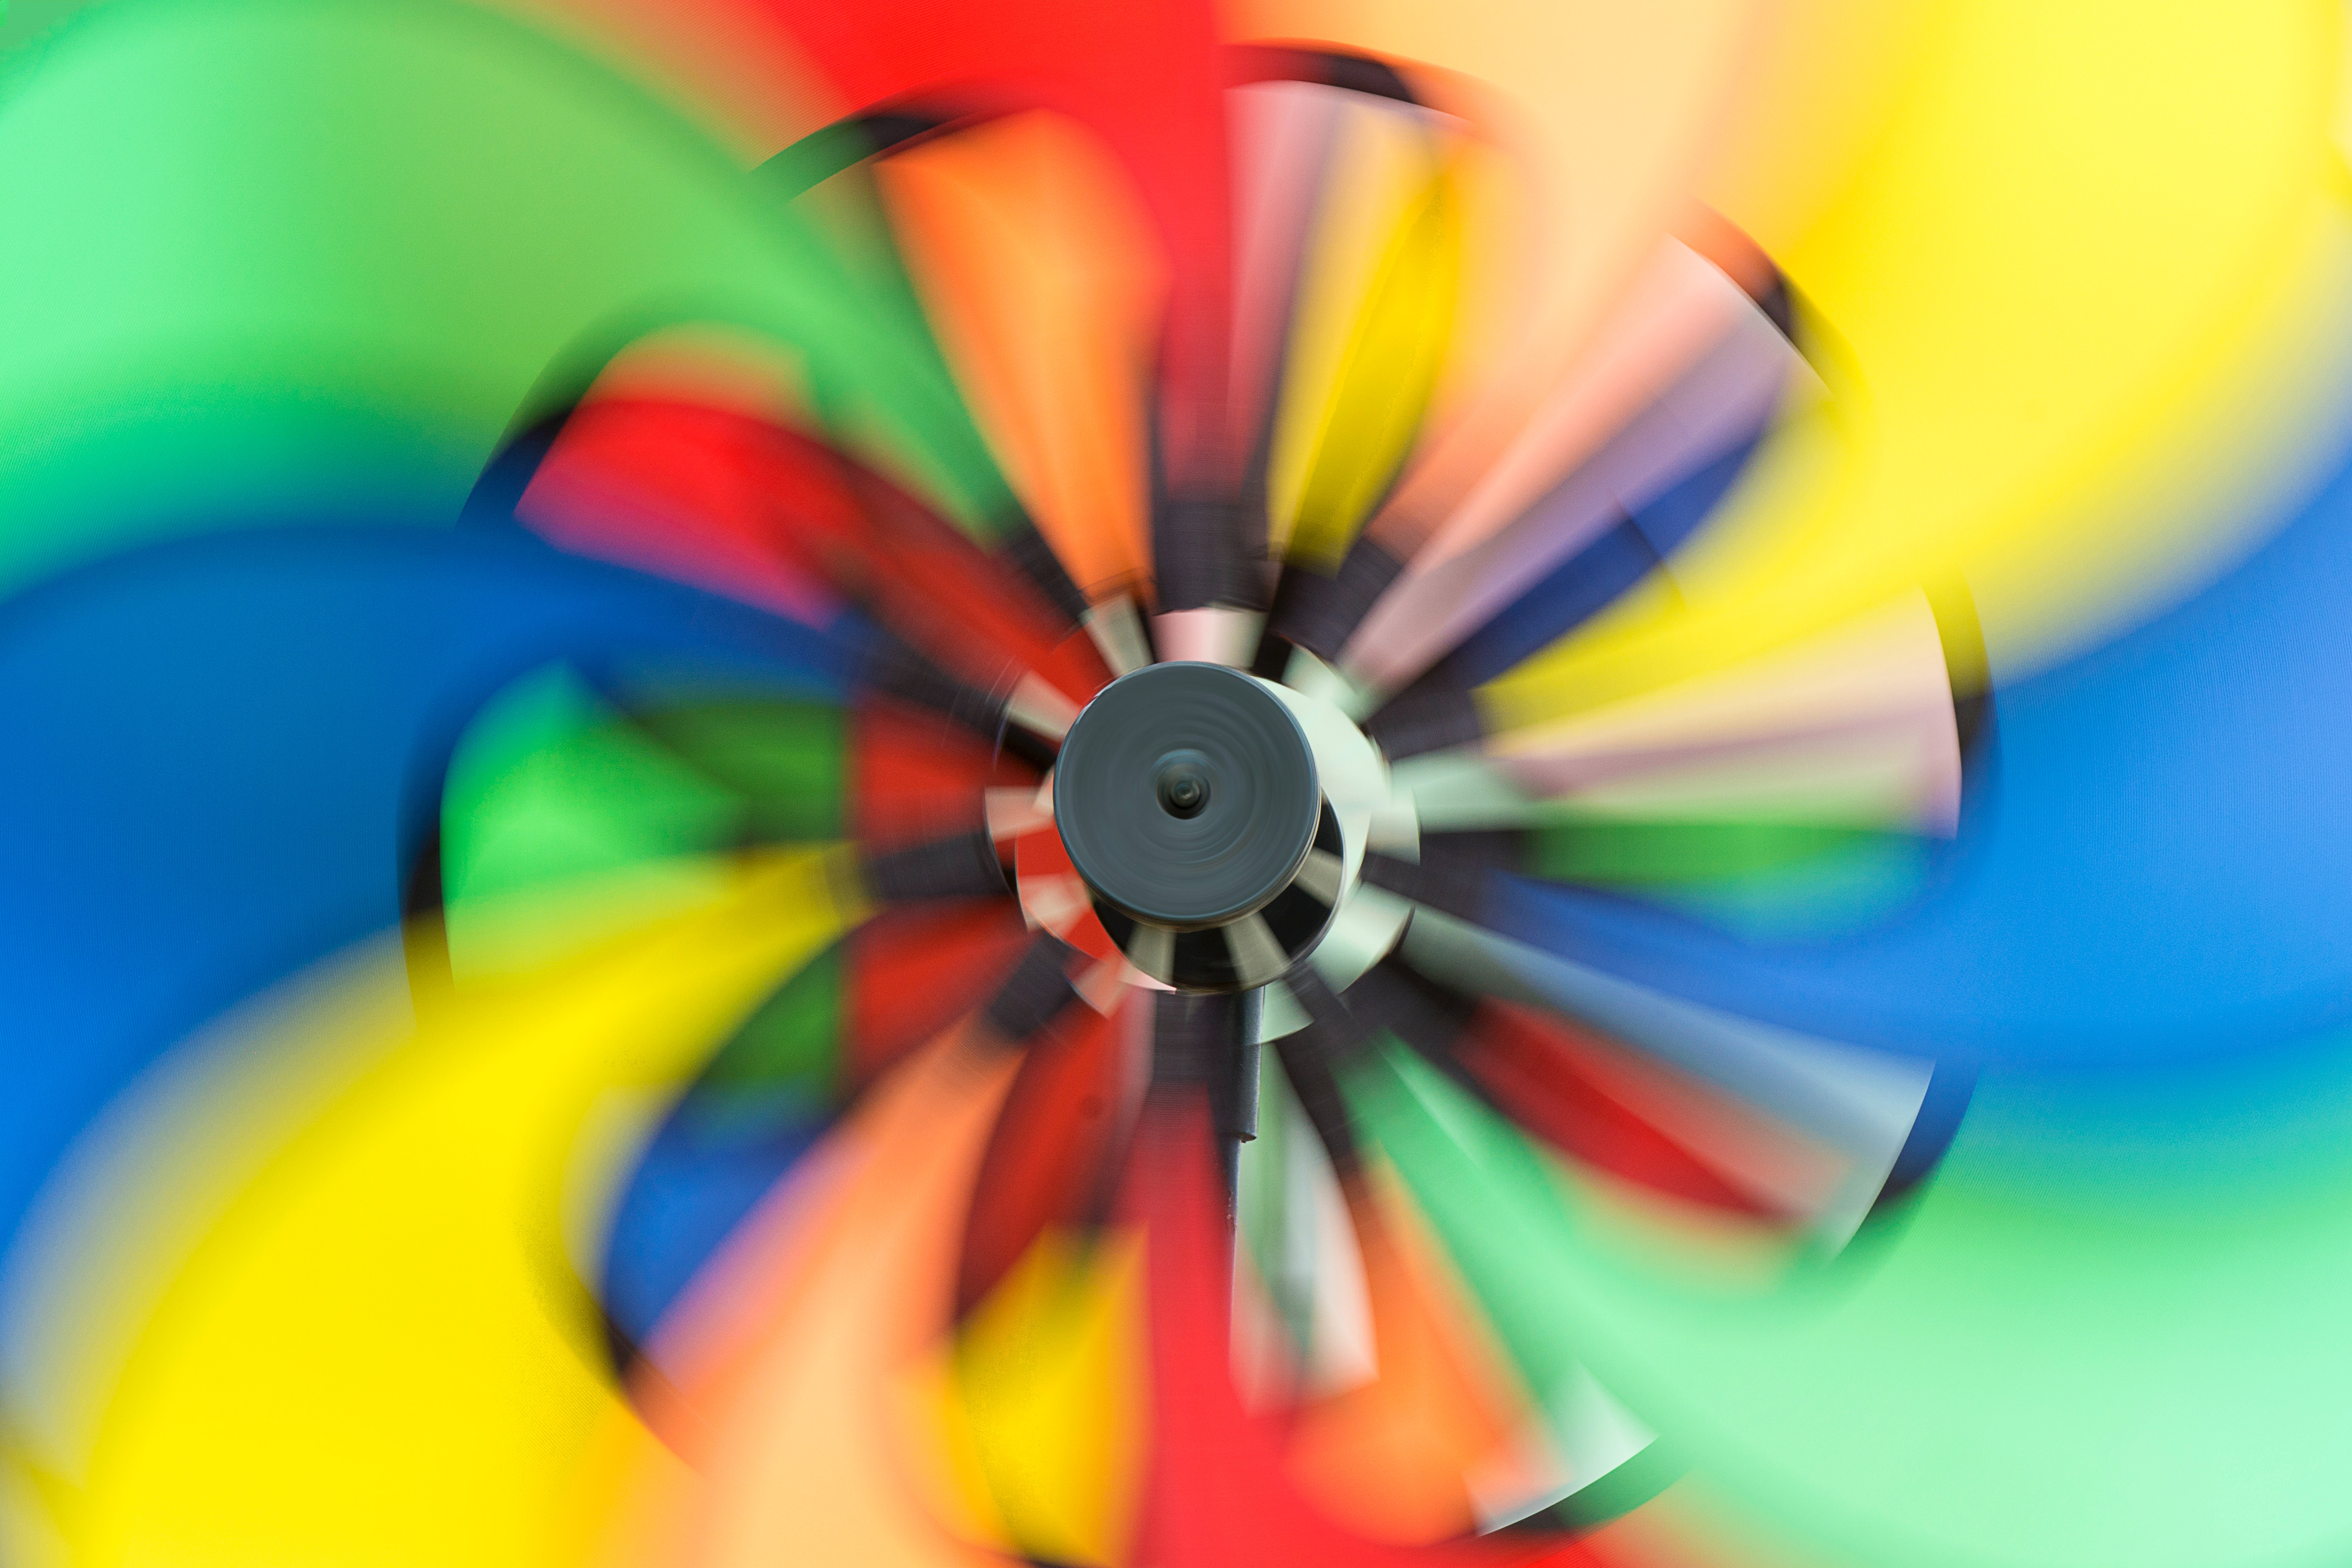
art, Colorfulness, liquid, automotive wheel system, rim, electric blue, auto part, symmetry, circle, plastic, toy, glass, close up, pattern, fashion accessory, spoke, macro photography, plant, visual arts, recreation, games, graphics, graphic design